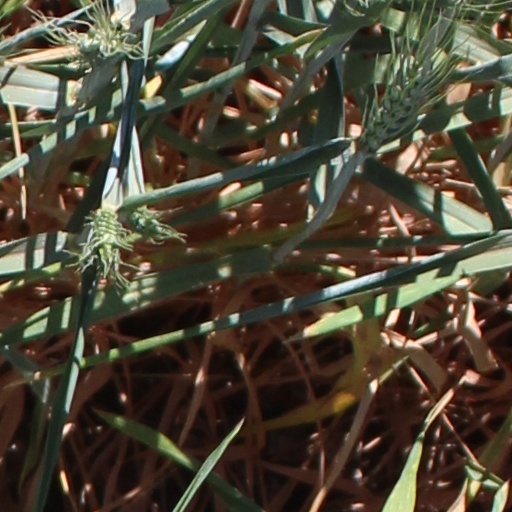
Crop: wheat